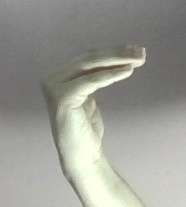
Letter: haa